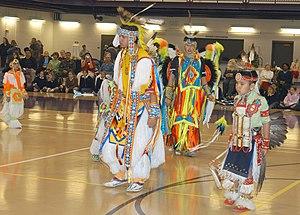
Les Ho-Chunk, en français Puants, sont une tribu amérindienne, originaire de ce que l'on nomme aujourd'hui le Wisconsin et l'Illinois, et sont proches par leur langue, le winnebago, et leur civilisation, des autres Sioux.